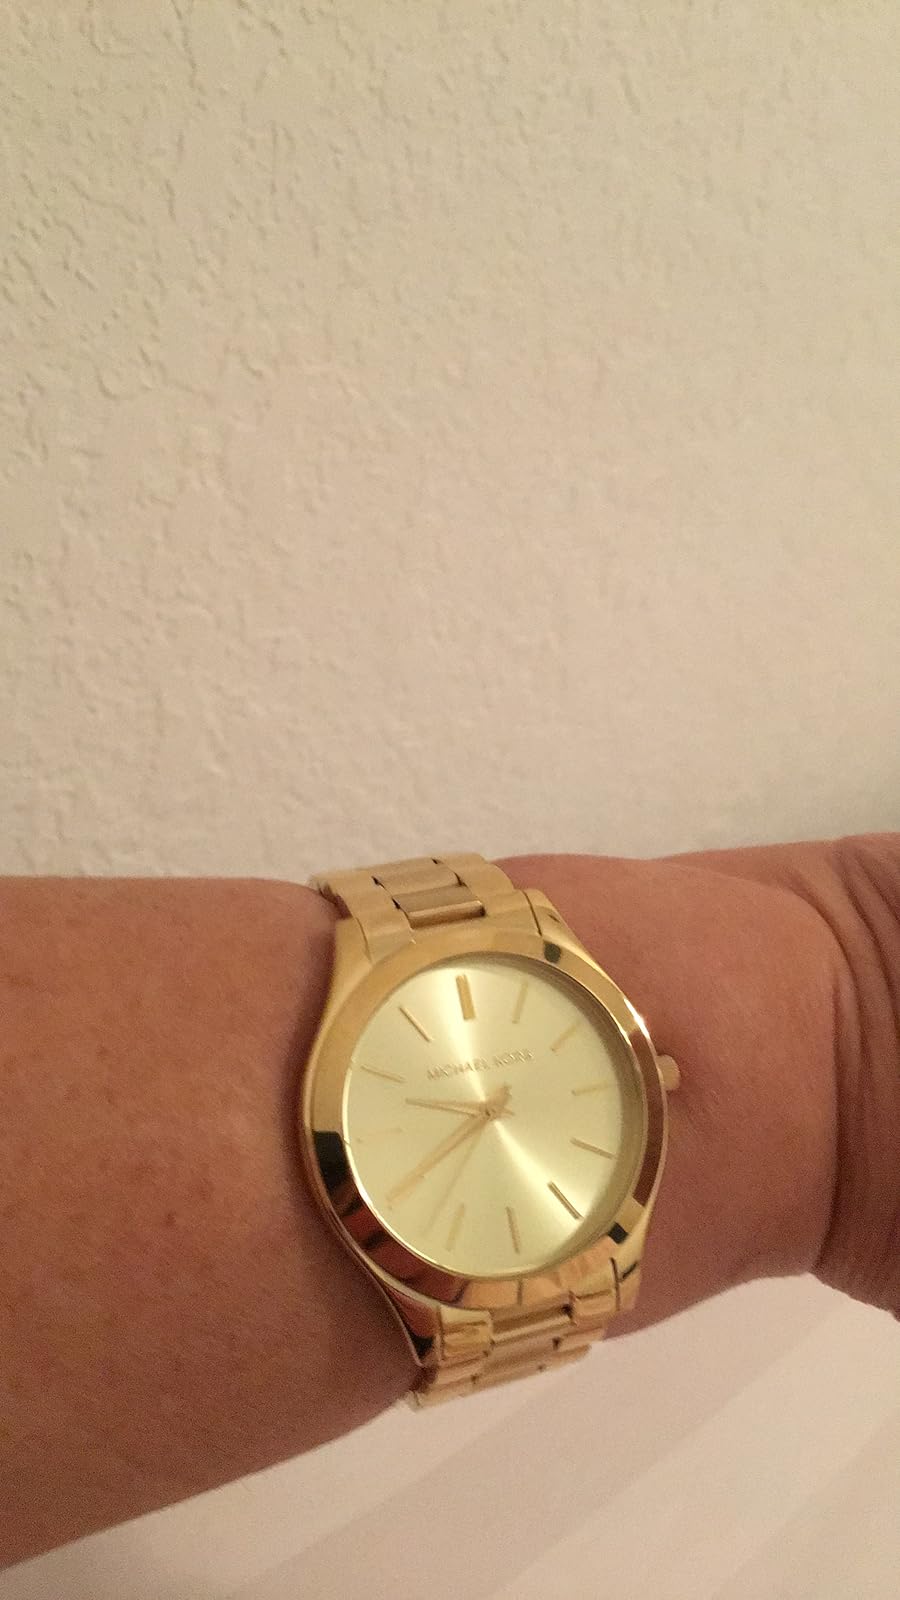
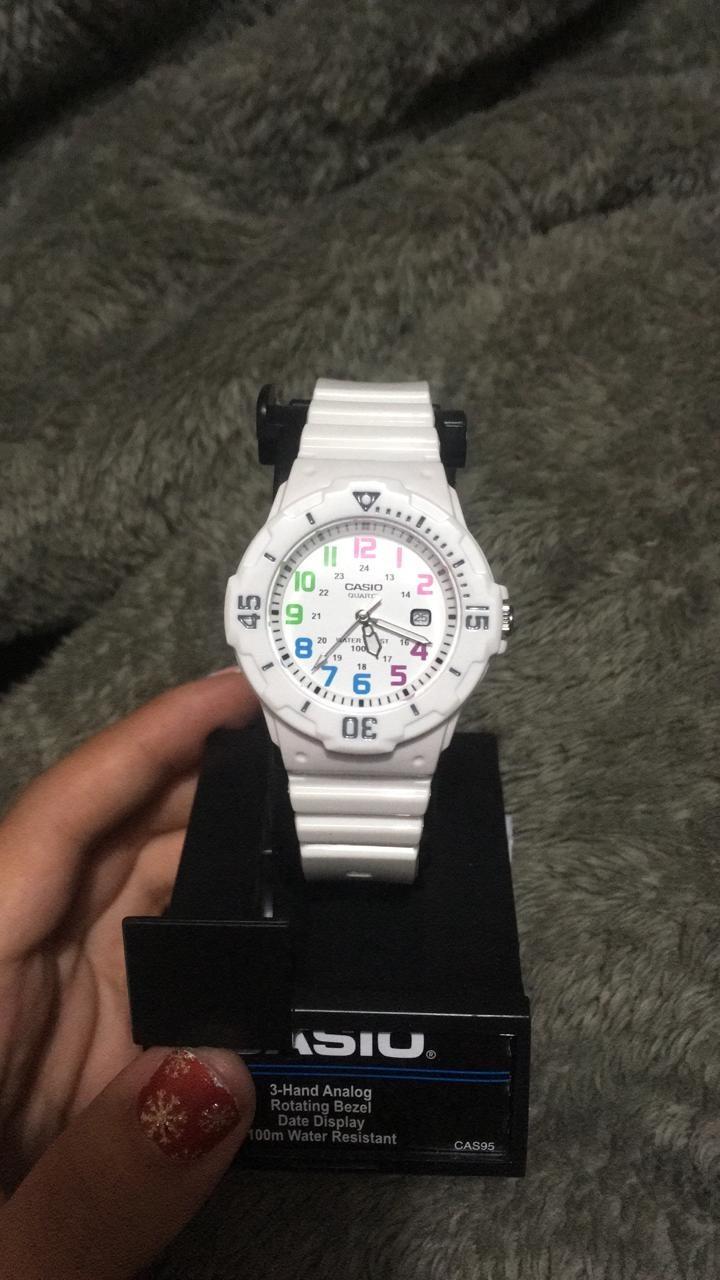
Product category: accessories_watch
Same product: no